Answer in natural language. Considering the relative positions, is Window above or below modern brown dresser with six drawers? Choose between the following options: below or above
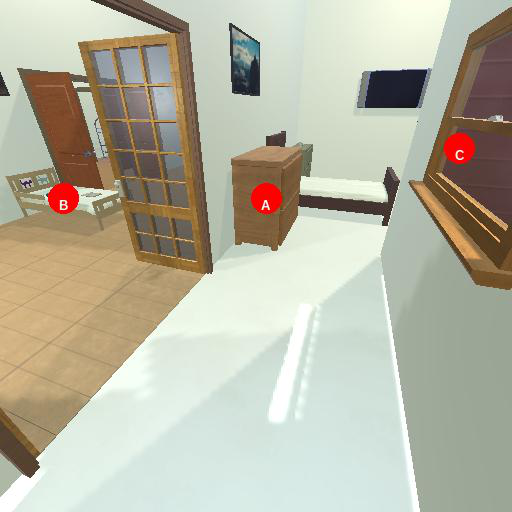
<answer>below</answer>